Yungas Road

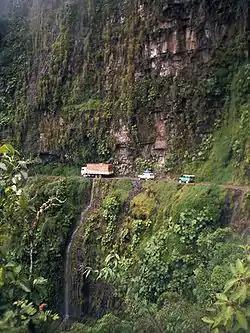
Vehicles driving on the road

Because of the steep slopes, the lack of guardrails, and the narrow width of the road (as little as 3 meters in some places), the road was especially dangerous for vehicular traffic. Weather conditions further increased the danger; rain and fog would reduce visibility, while muddy terrain and loose stones could impair traction. It was famous for its dangerous conditions and deaths from traffic accidents, averaging around 209 accidents and 96 deaths per year. In 1995, the Inter-American Development Bank dubbed it as the most dangerous road in the world.